Patrick Murphy (Pennsylvania politician)

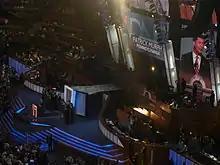
Murphy introduces military veteran candidates for Congress during the third night of the 2008 Democratic National Convention in Denver, Colorado.

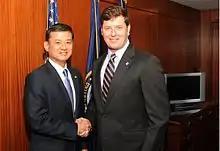
Then Congressman Murphy with Secretary of Veterans Affairs Eric Shinseki

During his time in Congress, Murphy served on the House Armed Services Committee and was on the House Permanent Select Committee on Intelligence; he later became a member of the Appropriations Committee. Murphy was a member of the Blue Dog Coalition, a group of moderate to conservative Democratic representatives. In 2008, he was not only one of the first members of Congress to support then Senator Obama; he was the first to actually campaign for him.